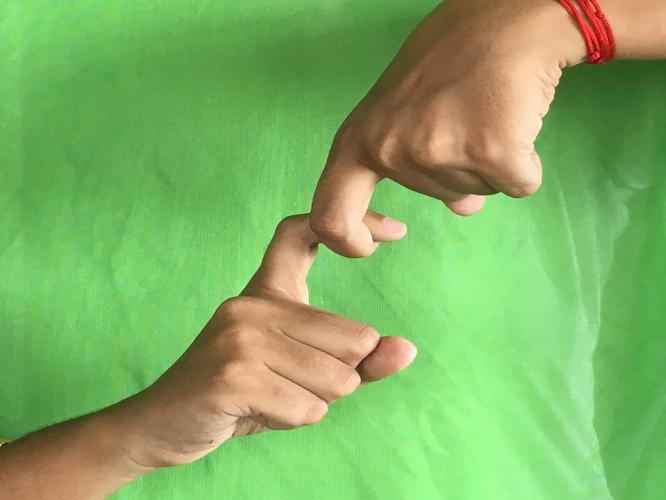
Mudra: Pasha
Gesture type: double_hand